Napoleon

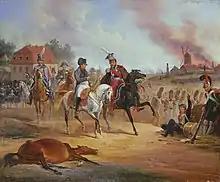
Napoleon and Prince Józef Poniatowski at Leipzig, painting by January Suchodolski

The overthrow of the Spanish Bourbons caused alarm in Austria over Napoleon's ambitions while France's military difficulties in the Peninsular encouraged Austria to go to war. In the early morning of 10 April 1809, the Austrian army crossed the Inn River and invaded Bavaria. The Austrian advance was disorganized, and they were unable to defeat the Bavarian army before the French could concentrate their forces. Napoleon arrived from Paris on 17 April to lead the French campaign. In the following Battle of Eckmühl he was slightly wounded in the heel, but the Austrians were forced to retreat across the Danube. The French occupied Vienna on 13 May, but most of the population had fled and the retreating army had destroyed all four bridges across the river.